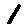
Label: 1